Guatapé

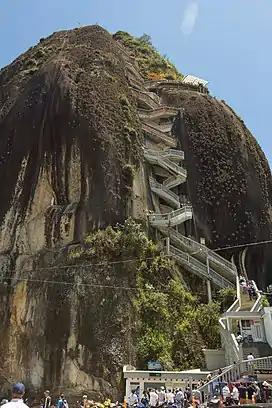
Peñón de Guatapé

El Peñón de Guatapé is a rock formation that borders a lake. It formed along the Antioquia Rock Base (batolito de antioquia), 70 million years ago. With two-thirds of its height below ground, the exposed vertical face is over 200 meters high and visible from throughout the surrounding countryside. Visitors can scale the rock via a staircase built into one side, a path that includes more than 708 steps to the top.